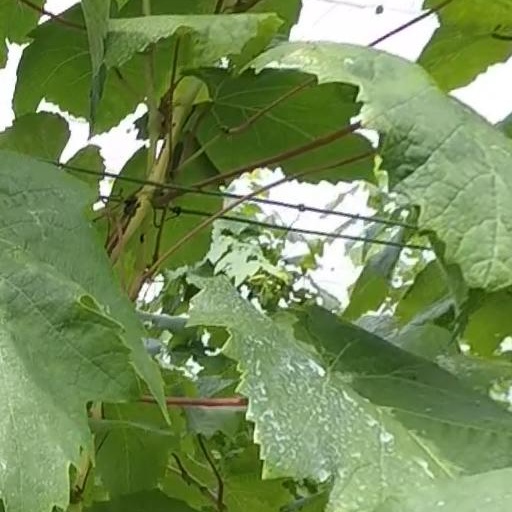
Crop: grape